Wen Shizhen (born 1877)

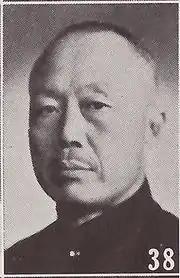

In December 1937, Wang Kemin established the Provisional Government of the Republic of China. Wen also participated in it, and was appointed Superintendent of Customs of Tianjin, Inspector of the Bank of Hebei Province, and Chairperson of the Arranging Commission for tariffs, etc.